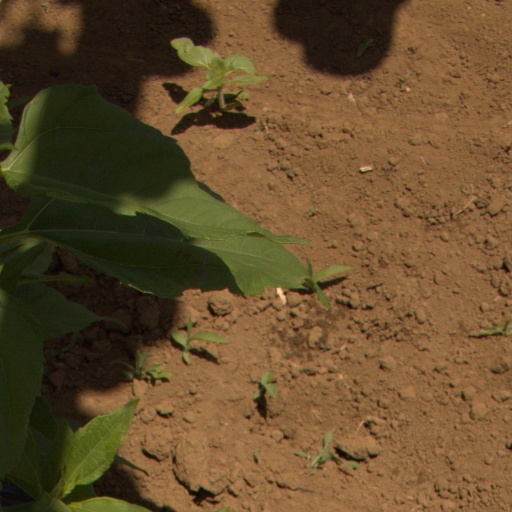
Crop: Jerusalem artichoke